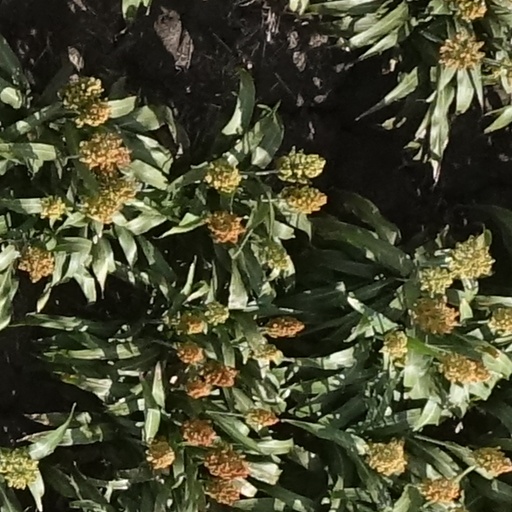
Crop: sorghum